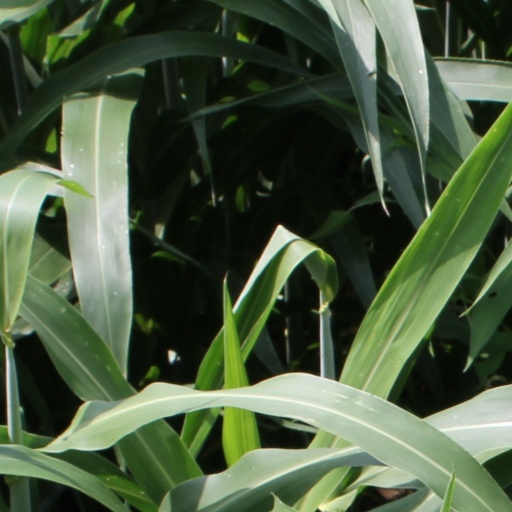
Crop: sorghum